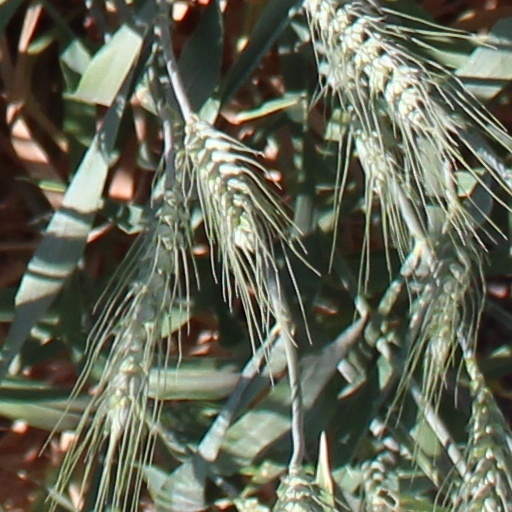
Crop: wheat